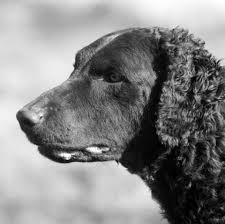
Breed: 202-n000028-curly_coated_retriever